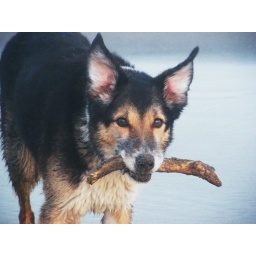
Bear with a strong wind blowing in his face on the beach at Gileston.